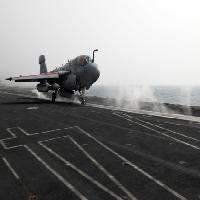
Weather: cloudy or overcast